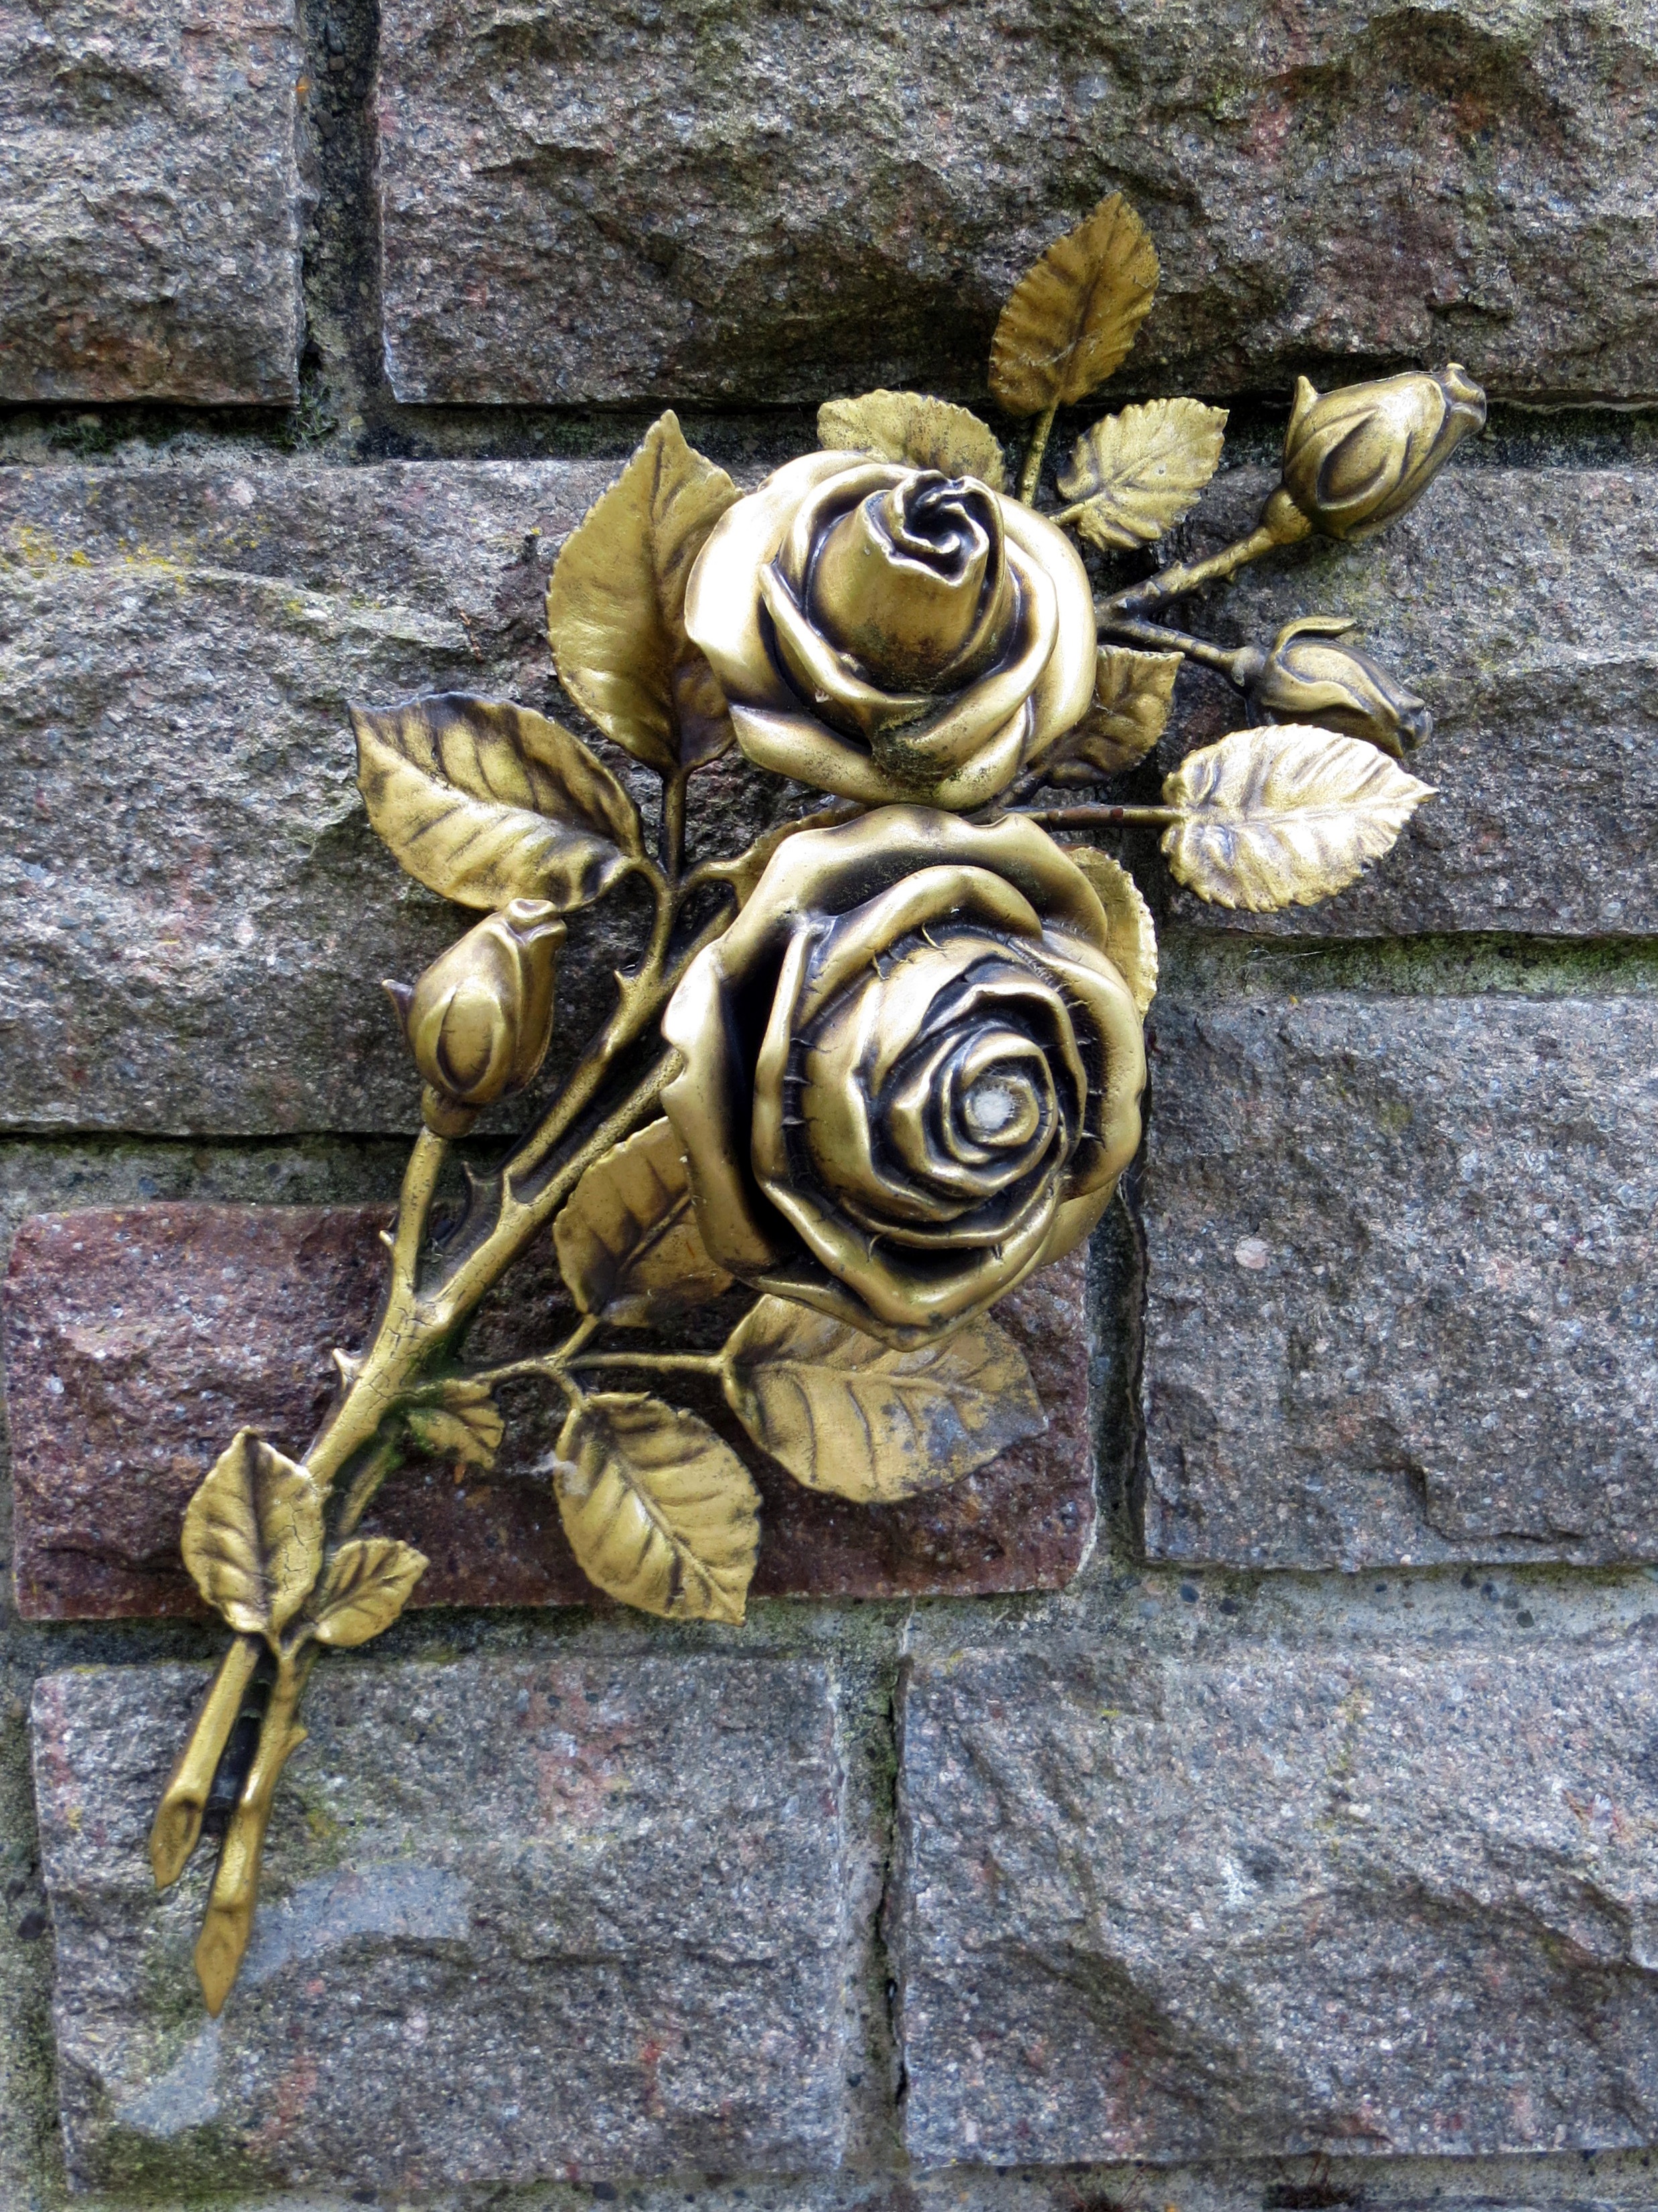
wood, flower, monument, statue, cemetery, roses, sculpture, art, brass, symbolism, tomb, carving, relief, mourning, ancient history